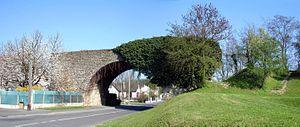
La ligne d'Aulnay-sous-Bois à Verberie est une ligne ferroviaire française, dont la réalisation devait soulager les deux itinéraires permettant au réseau de la Compagnie des chemins de fer du Nord de relier la capitale aux territoires industriels du Nord de la France. Abandonnés pendant la Première Guerre mondiale, les travaux de sa construction ne reprirent jamais, la priorité étant alors donnée à la reconstruction du réseau d'avant-guerre.
Alors que le mur végétalisé est généralement un mur sur lequel poussent des plantes grimpantes, les concepts de mur vivant, mur-manteaux végétalisé et mur végétal décrivent des jardins ou écosystèmes verticaux, plus ou moins artificiels. Ces parois verticales végétales ou végétalisées sont conçues tantôt comme éléments esthétiques et de décor intérieur ou extérieur, tantôt comme œuvres d'art utilisant le végétal, ou encore comme éléments d'écologie urbaine. Dans ce dernier cas, ces murs, comme les terrasses végétalisées ou les clôtures végétales, peuvent contribuer à la quinzième cible HQE, ainsi peut-être qu'à la restauration de réseaux de corridors biologiques en ville notamment. Ils peuvent servir de refuge ou de garde-manger pour les oiseaux, les invertébrés ou les mammifères, mais ils peuvent également jouer un rôle en matière de microclimat, d'épuration des eaux, de régulation des crues urbaines et de la qualité de l'air. Le mur végétal porte aussi le nom de PCVV pour « paroi complexe végétalisée verticale ». Son équivalent horizontal est la toiture végétalisée.
La quinzième cible HQE est une cible complémentaire qui a été proposée comme complément aux 14 cibles de la démarche haute qualité environnementale validées par l'association HQE et ses partenaires. Cette quinzième cible s'articule autour de la biodiversité.
Villepinte est une commune française située dans le département de la Seine-Saint-Denis, en région Île-de-France.